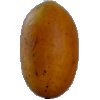
Label: Cucumber Ripe 2